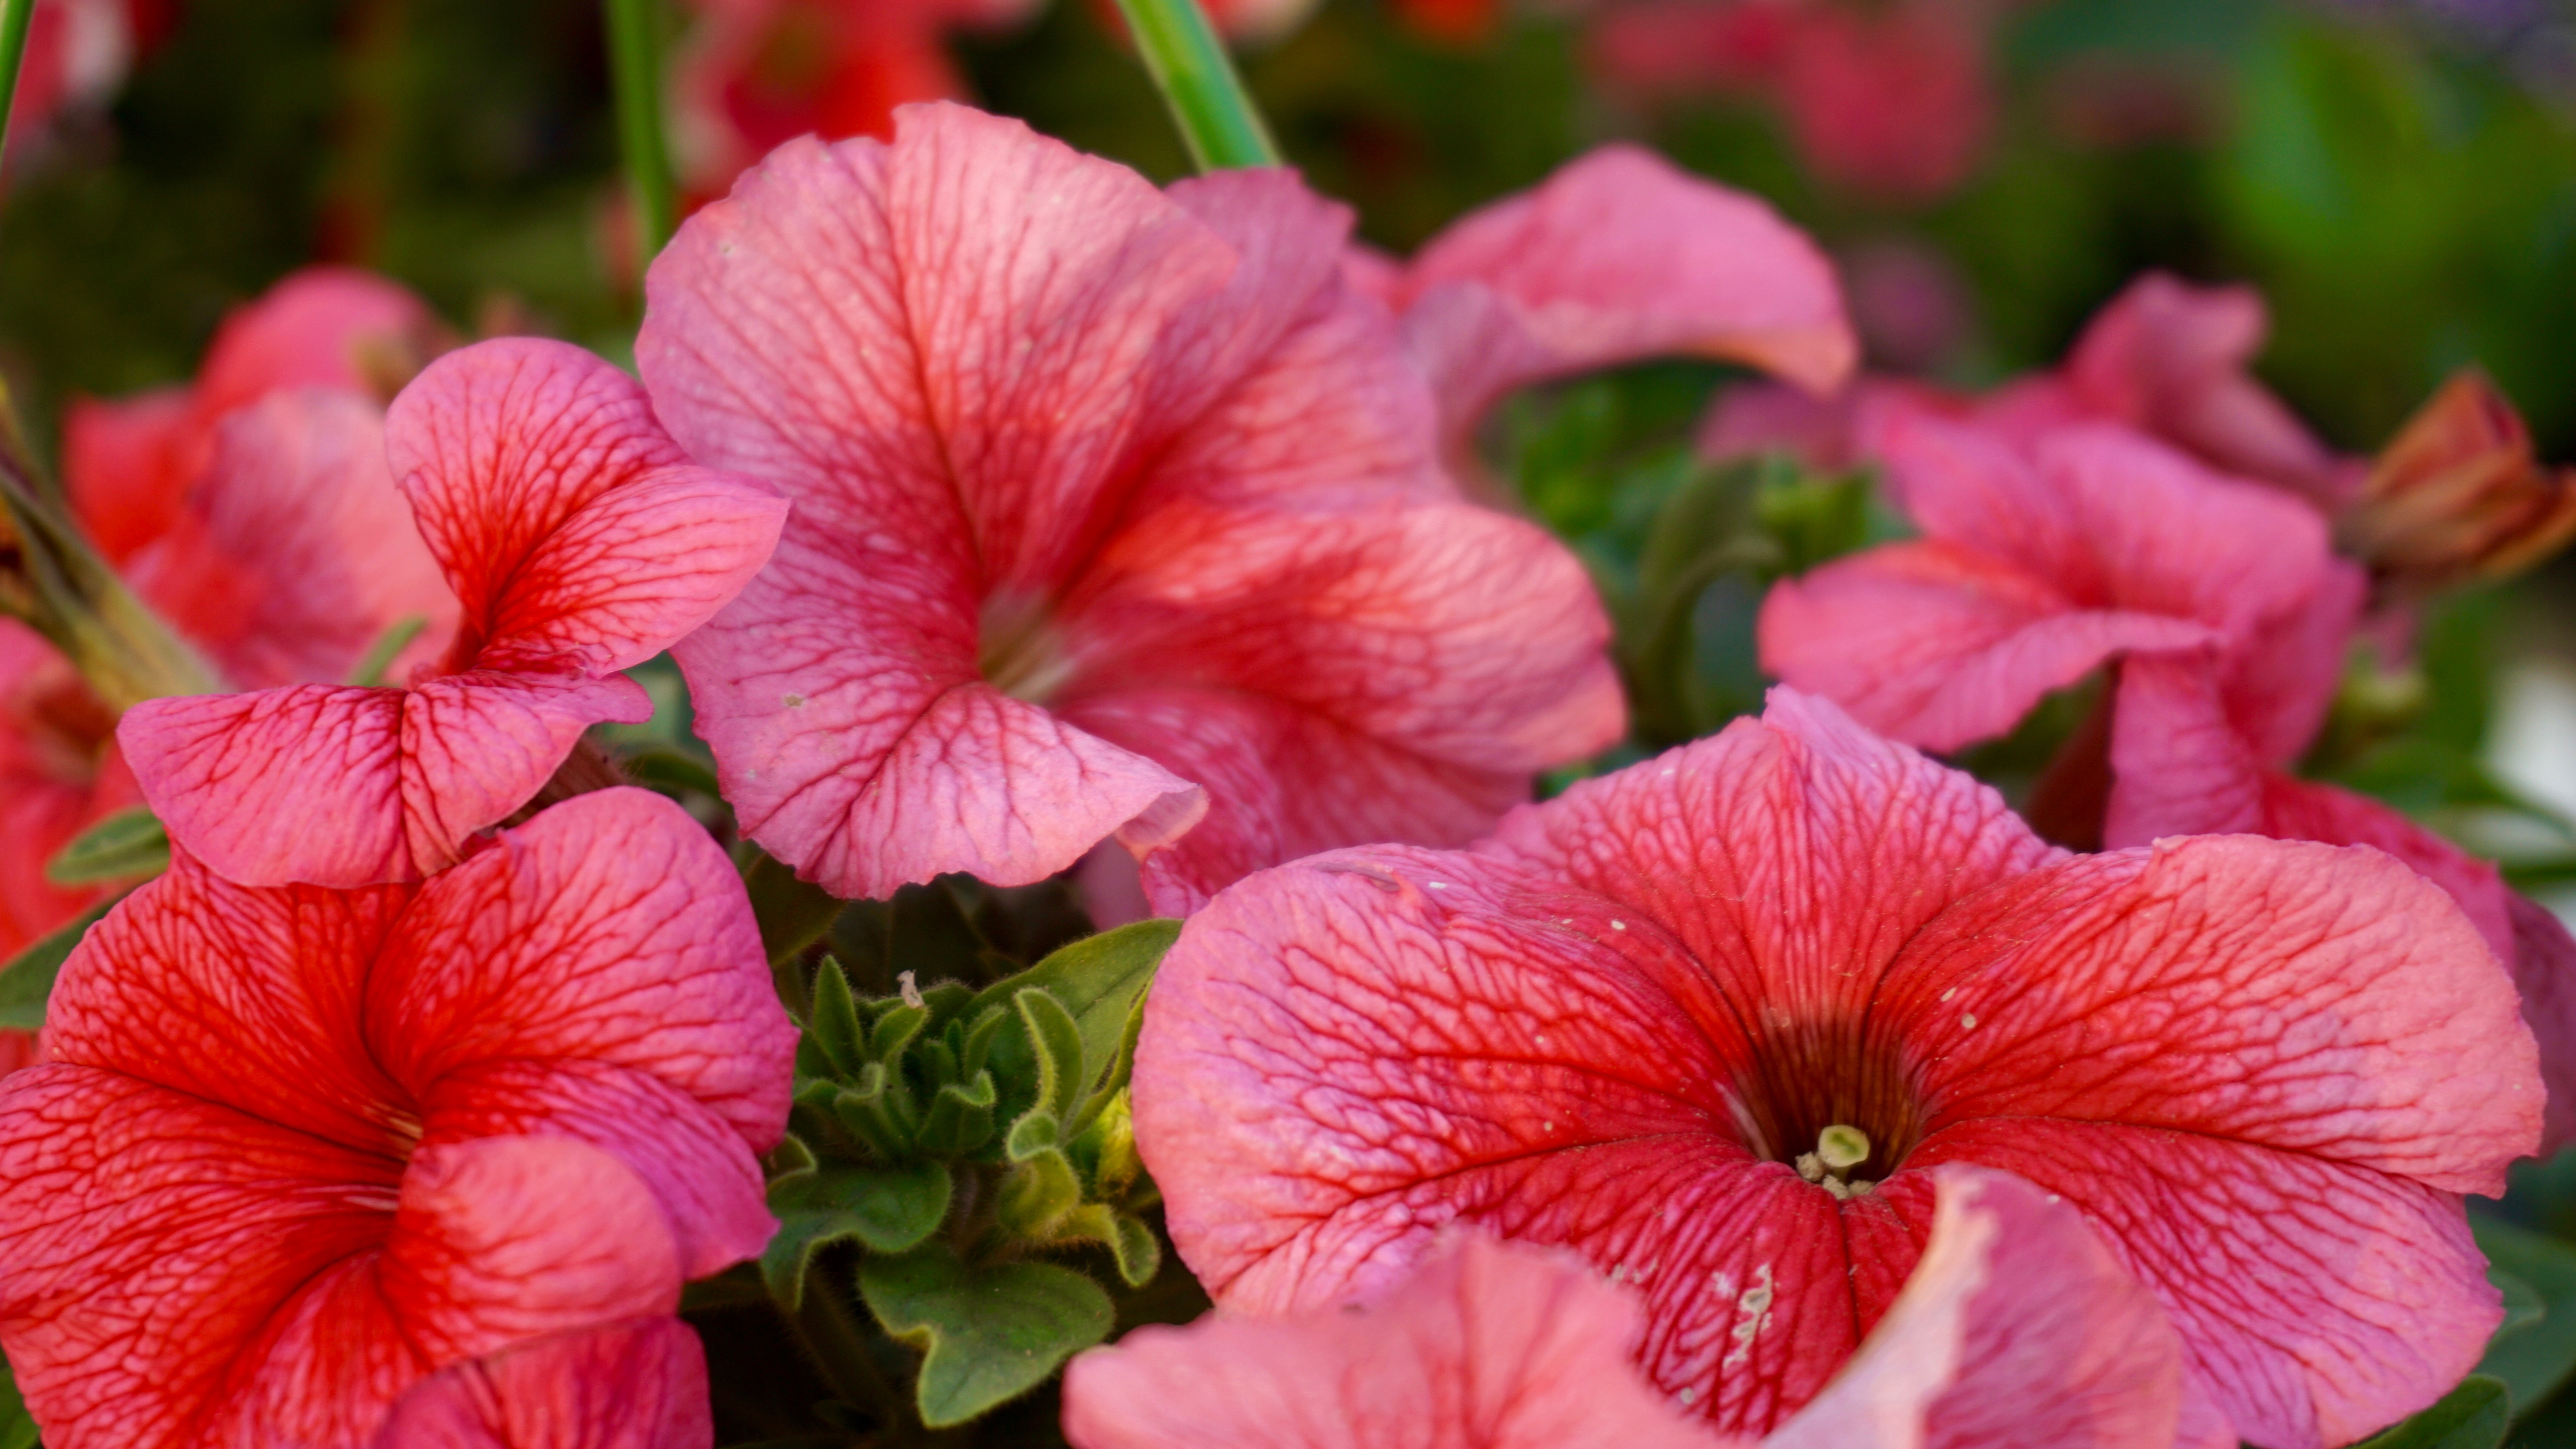
plant, flower, petal, bloom, red, garden, pink, flora, gardening, eye, shrub, blossoms, blooms, flower garden, bunch of flowers, macro photography, garden plant, garden flower, flowering plant, beautiful flowers, home garden, annual plant, land plant, terrace garden, bed of flowers, bunches of flowers